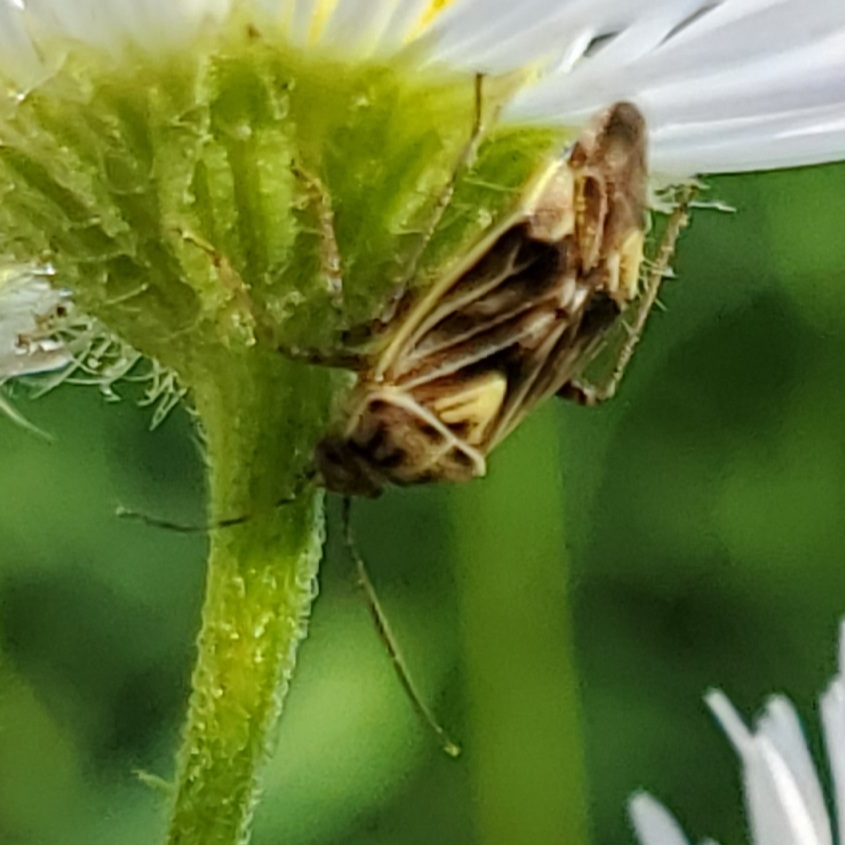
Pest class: lygus_bug